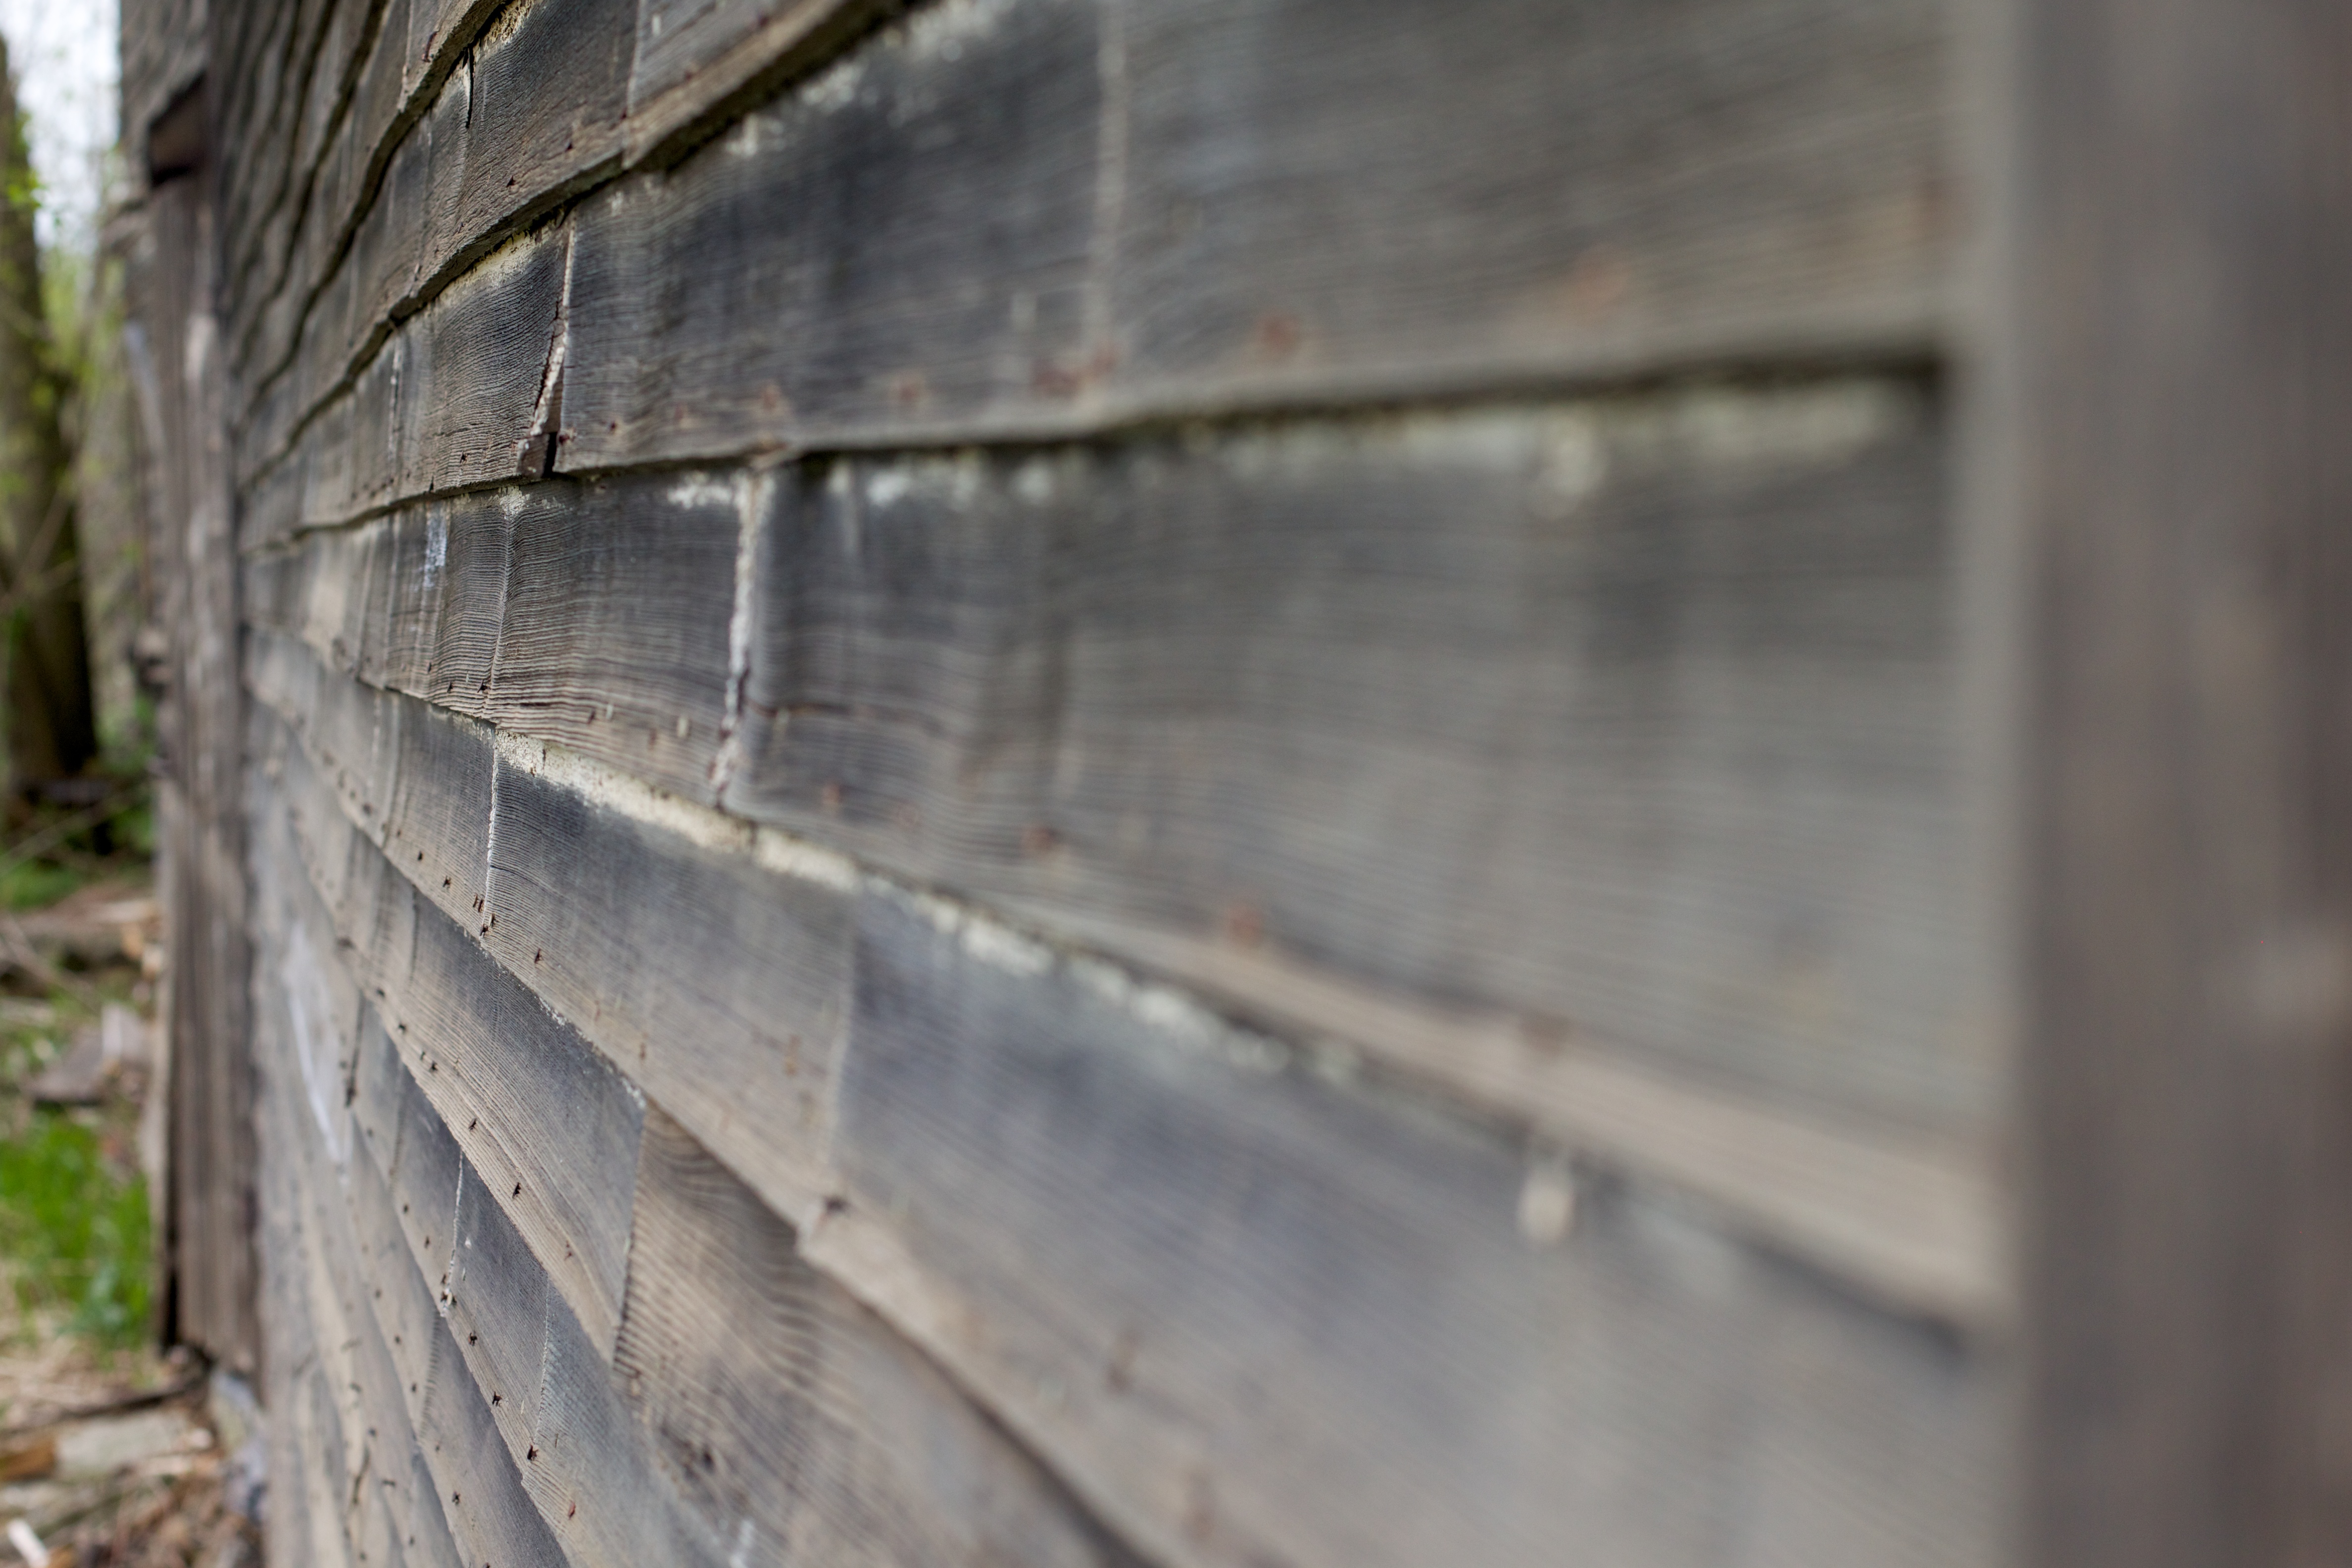
wood, wall, tire, man made object